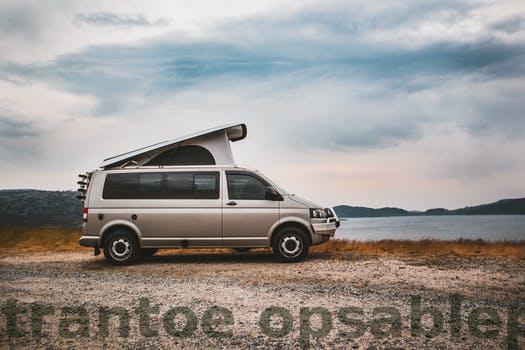
Label: Watermark